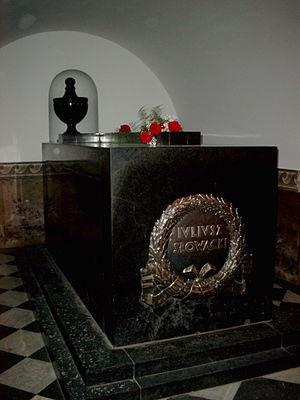
La cathédrale du Wawel ou basilique-cathédrale Saints-Stanislas-et-Venceslas de Cracovie est l’église principale de l’archidiocèse de Cracovie. Elle est aussi un sanctuaire et un trésor national polonais, où des rois, des reines, des poètes et des héros nationaux de la Pologne sont inhumés.